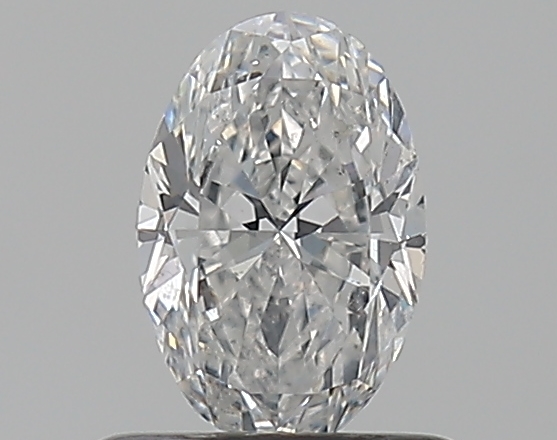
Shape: oval
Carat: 0.52
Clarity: SI2
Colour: E
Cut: EX
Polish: EX
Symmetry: VG
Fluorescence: N
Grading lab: GIA
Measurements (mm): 6.64 x 4.35 x 2.72